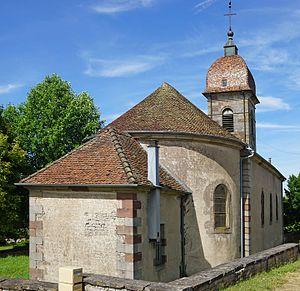
L'église d'Abelcourt.
Abelcourt est une commune française située dans le département de la Haute-Saône en région Bourgogne-Franche-Comté.